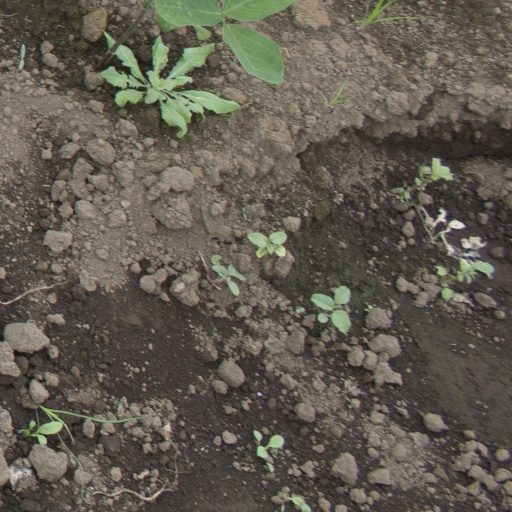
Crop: soybean